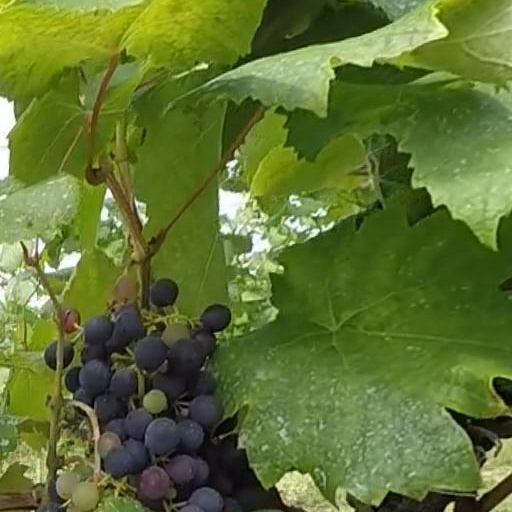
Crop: grape